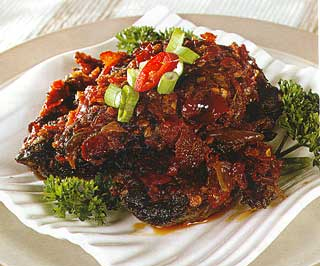
Label: dendeng_batokok